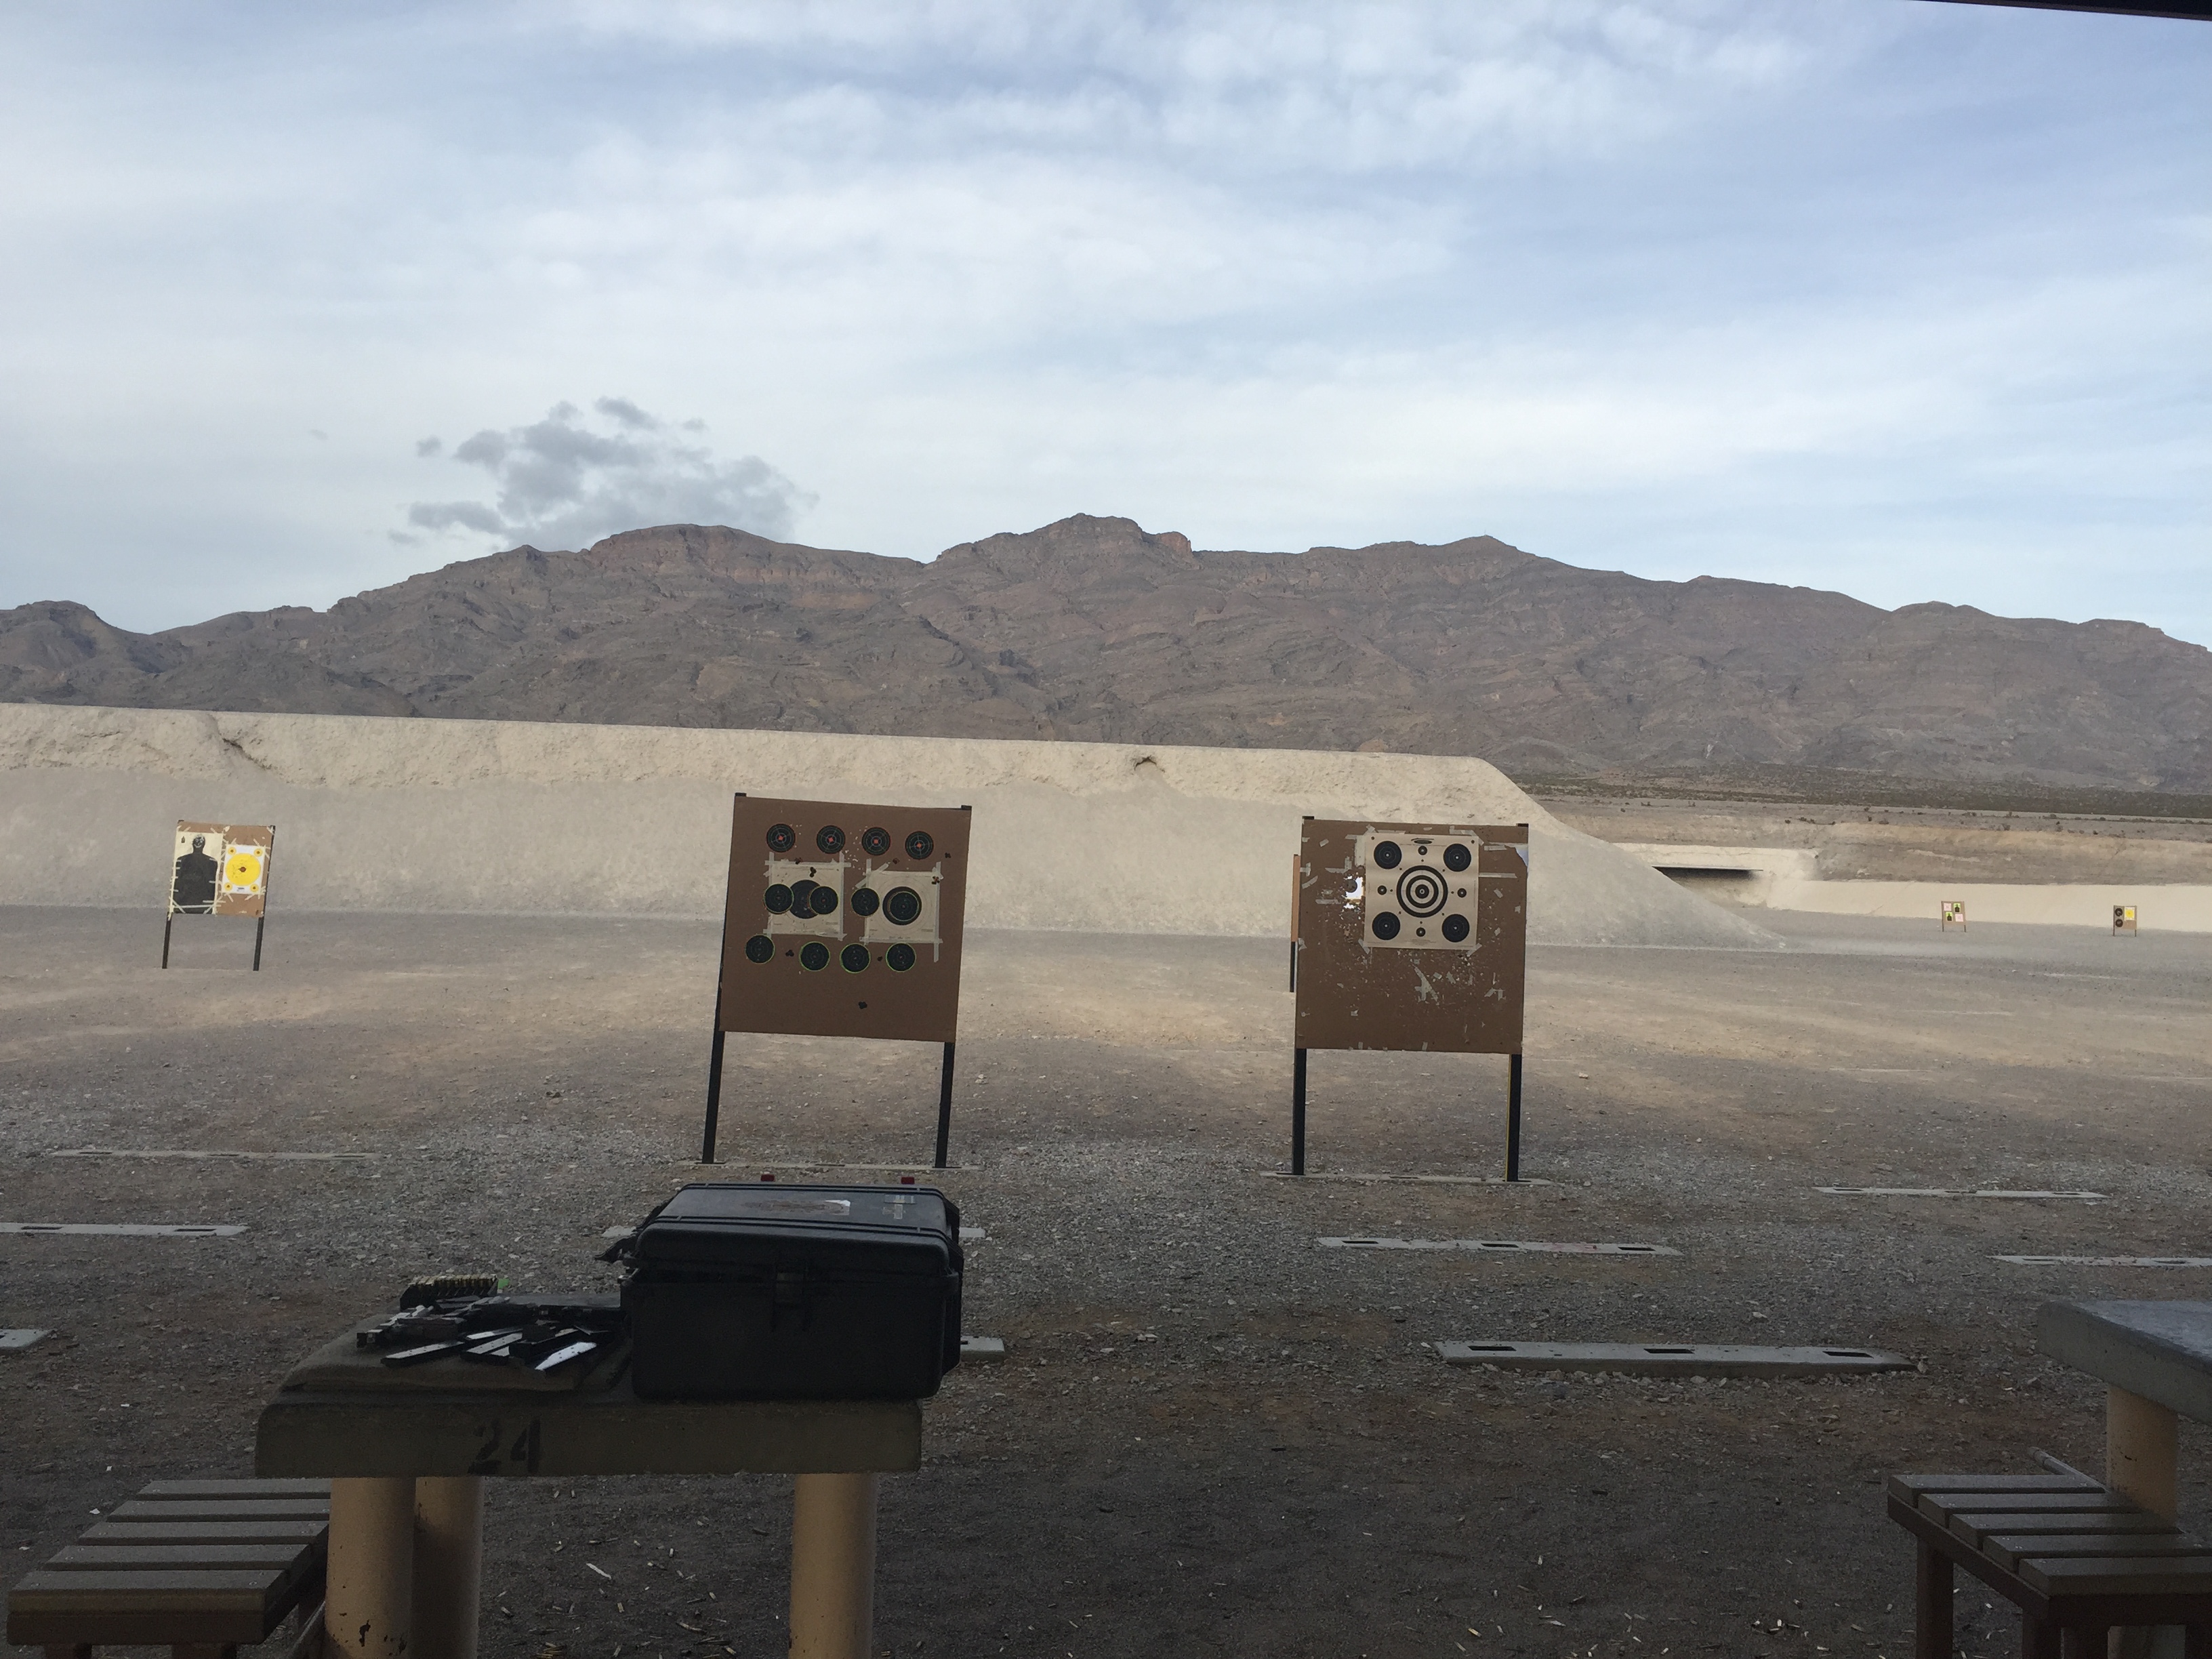
landscape, travel, road trip, atmosphere of earth